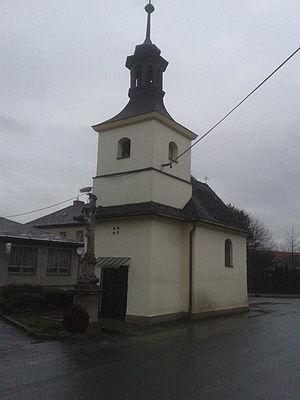
Bohuslavice est une commune du district de Šumperk, dans la région d'Olomouc, en République tchèque. Sa population s'élevait à 524 habitants en 2018.